Wildfires in 2017

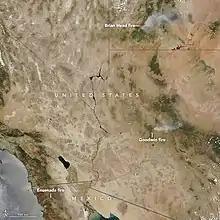
Wildfires burning throughout the Southwestern U.S. (Picture taken on June 27)

The 2017 wildfire season involved wildfires on multiple continents. On Greenland, which is mostly covered by ice and permafrost, multiple fires occurred in melted peat bogs, described as "unusual, and possibly unprecedented". Popular media asked whether the wildfires were related to global warming. Research published by NASA states "climate change has increased fire risk in many regions", but caused "greater severity in the colder latitudes" where boreal and temperate forests exist, and scholars have described "a warm weather fluctuation that has become more frequent in recent decades" related to wildfires, without naming any particular event as being directly caused by global warming.